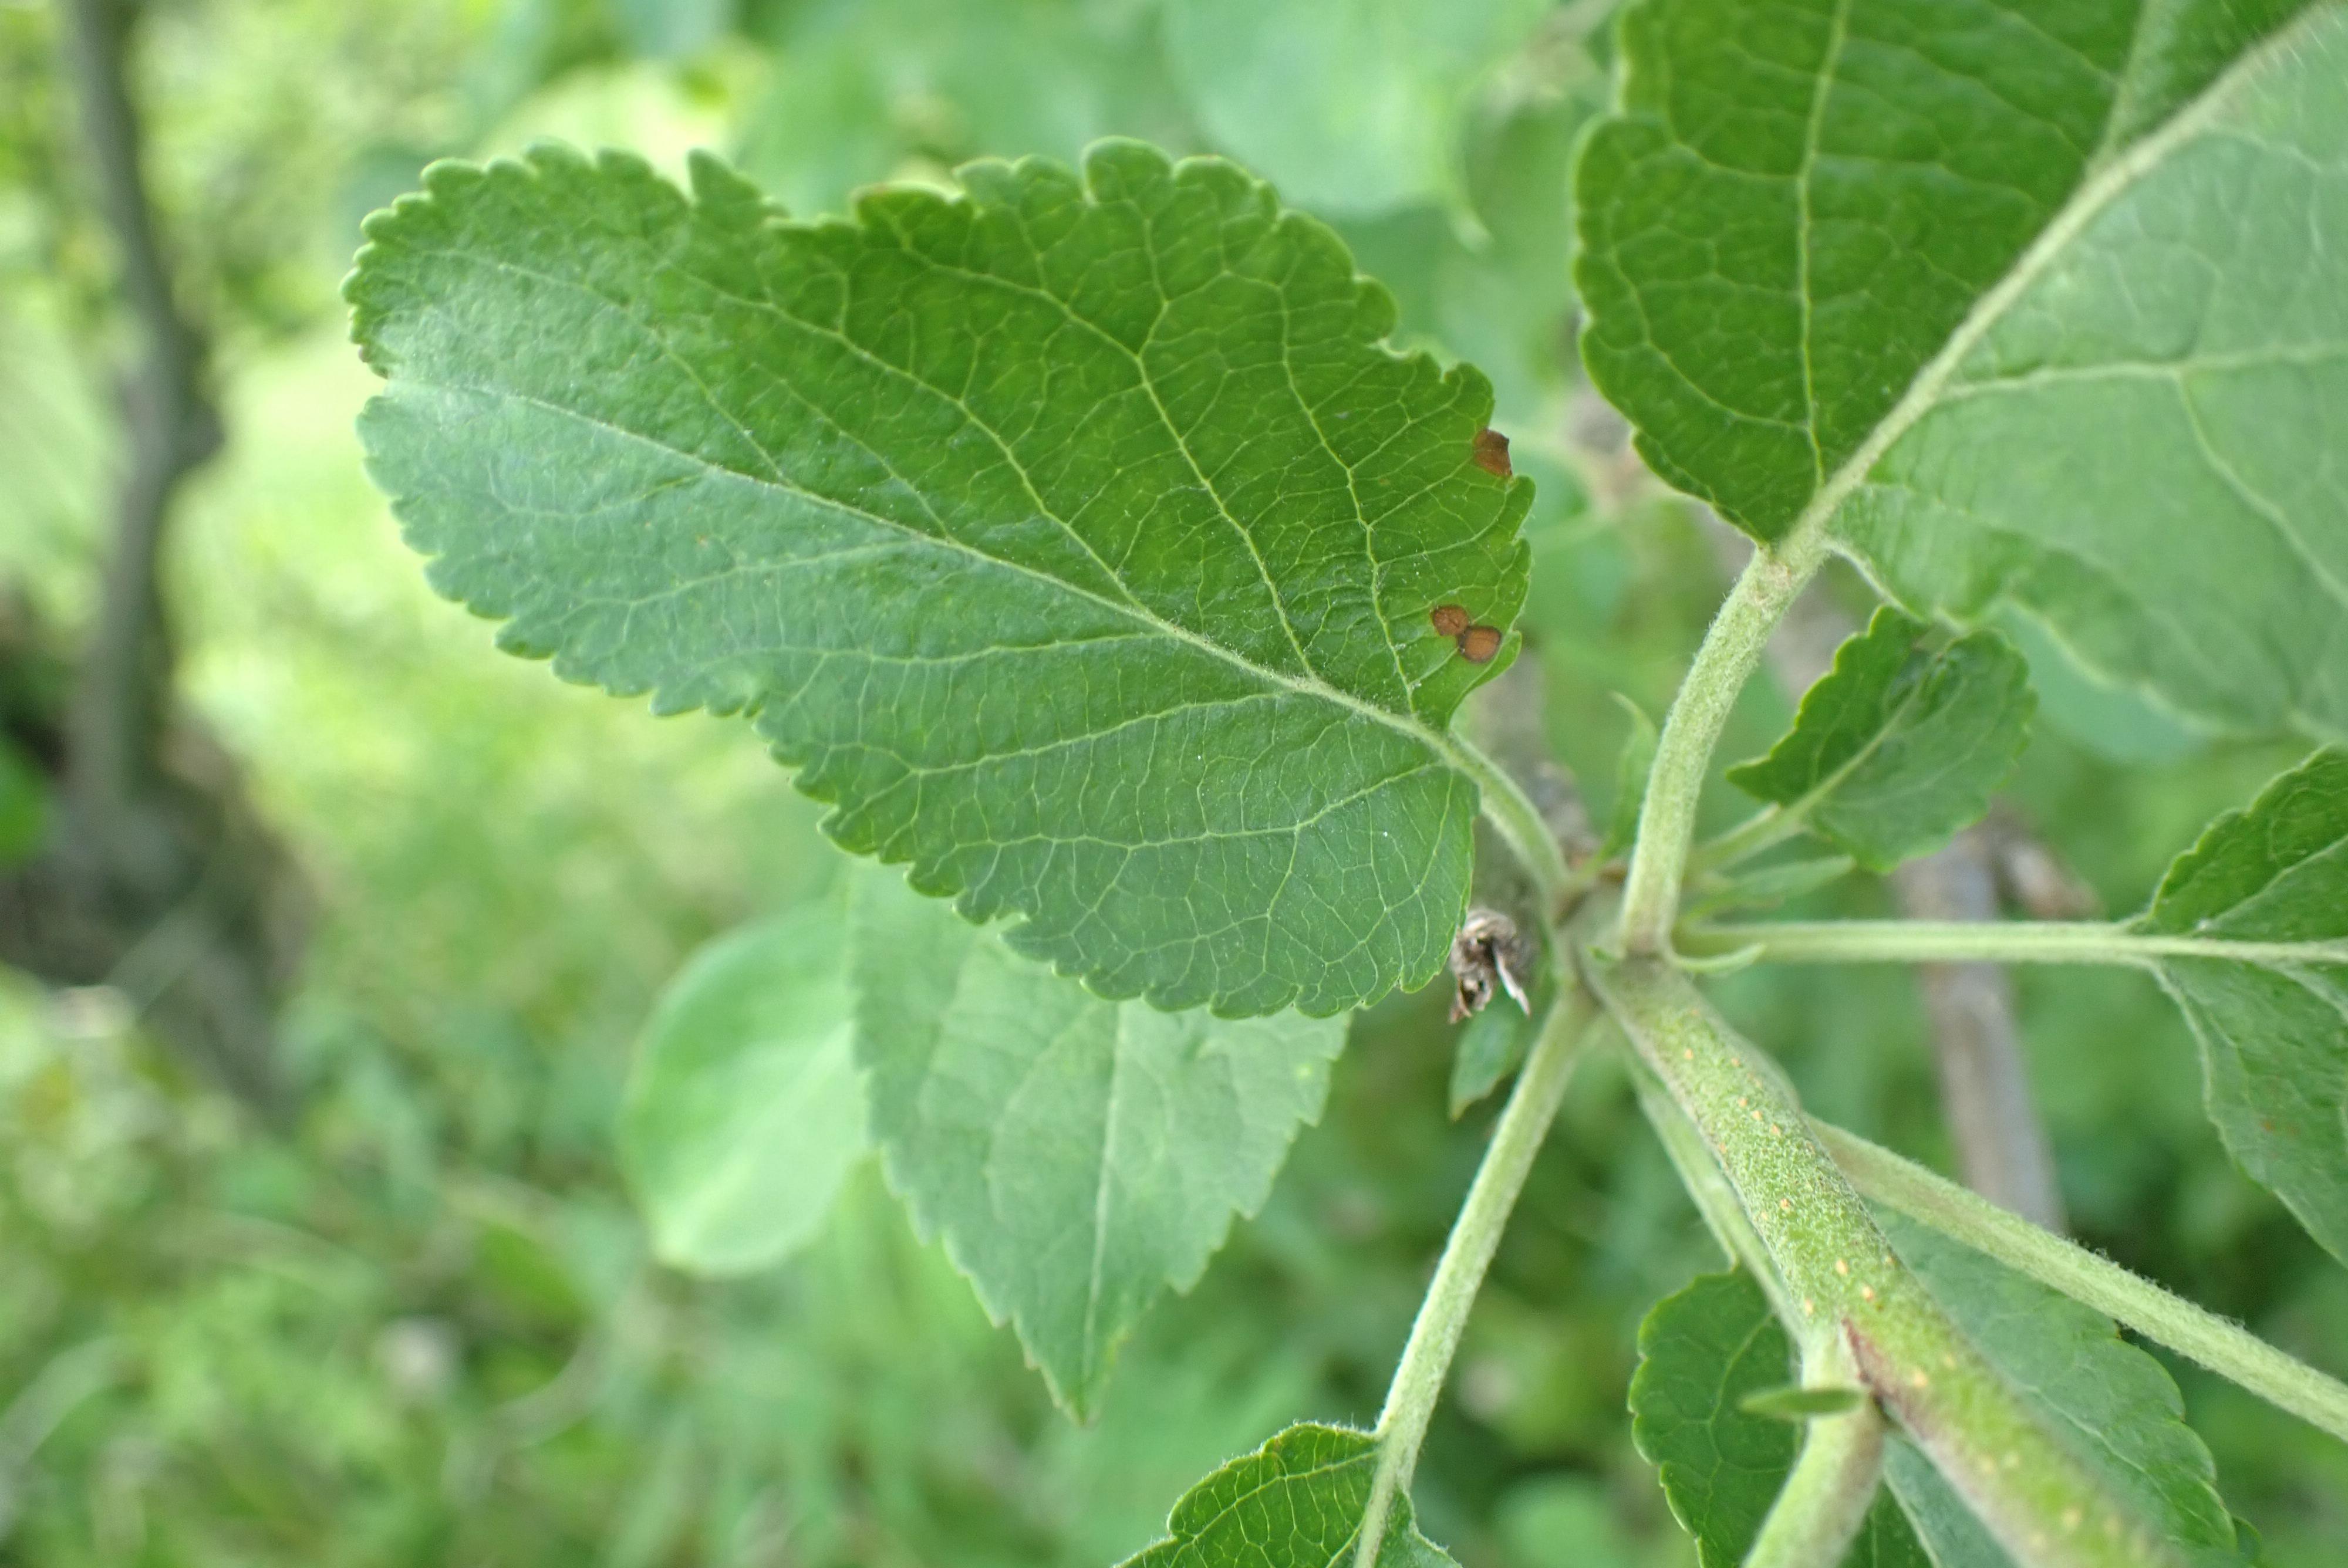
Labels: frog_eye_leaf_spot